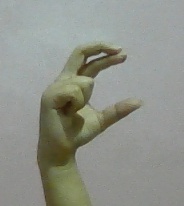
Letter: thal